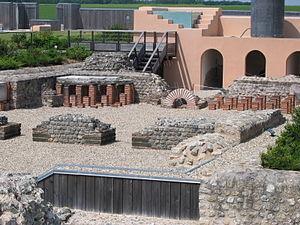
Les thermes romains du Vieil-Évreux sont un ensemble thermal d'époque romaine. Ils sont situés dans l'enceinte de la ville sanctuaire du Vieil-Évreux, à six kilomètres du centre de l'actuelle ville d'Évreux. L'ensemble thermal fait partie de l'ensemble monumental axial qui comprend le forum et le grand sanctuaire.